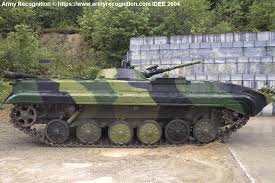
Label: BMP-1